Question: What is sticking out of the ground?
Tambaya: Menene yake tsaye akan ƙasa?
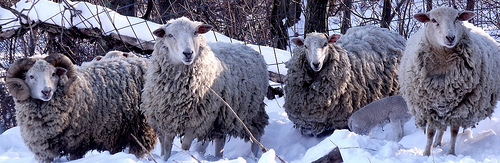
Answer: Branches.
Amsa: Rassa.